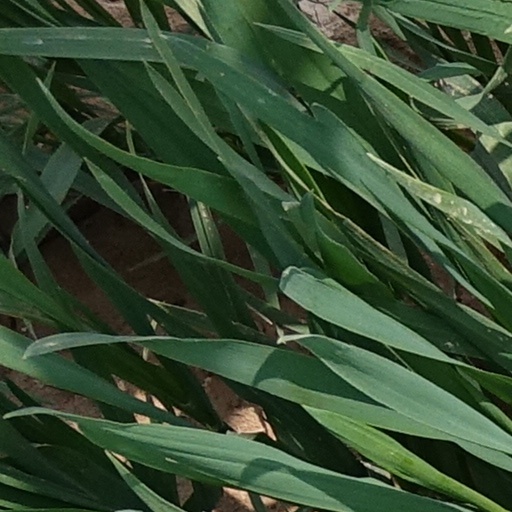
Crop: wheat